Big Bill Bissonnette

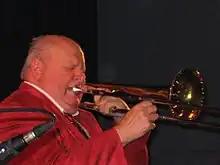

Big Bill Bissonnette (February 5, 1937 – June 26, 2018) was an American jazz trombonist, drummer, and record producer.